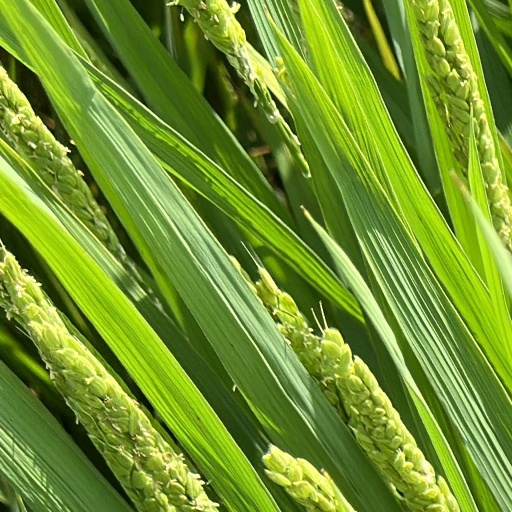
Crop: rice